Soviet dissidents

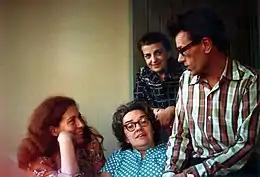
Moscow Helsinki Group members Yuliya Vishnevskya, Lyudmila Alexeyeva, Dina Kaminskaya, Kronid Lyubarsky in Munich, 1978

Our history shows that most of the people can be fooled for a very long time. But now all this idiocy is coming into clear contradiction with the fact that we have some level of openness. (Vladimir Voinovich)